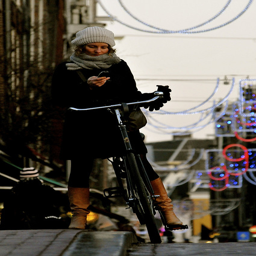
A woman riding a bike up a very steep hill.
A lady dressed warm on a bike in the street.
A woman stops at the side of the street on her bicycle to check her cell phone.
She's checking text messages on a cold afternoon
a person riding a bike on a city street